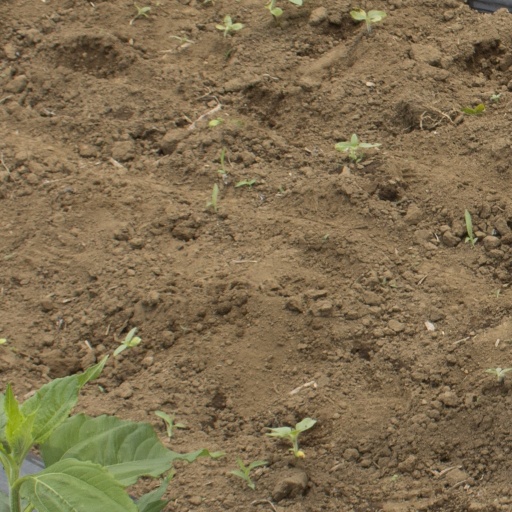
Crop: Jerusalem artichoke